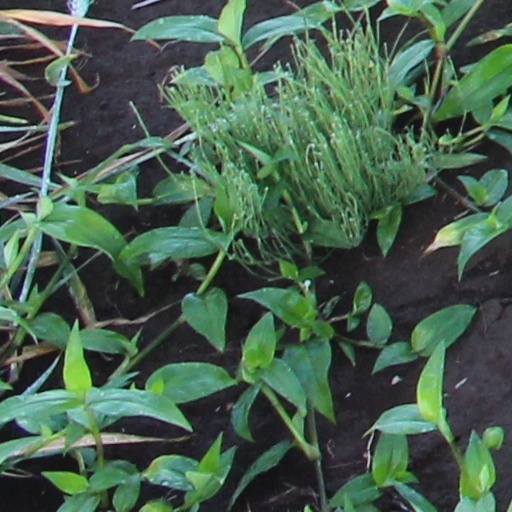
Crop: wheat